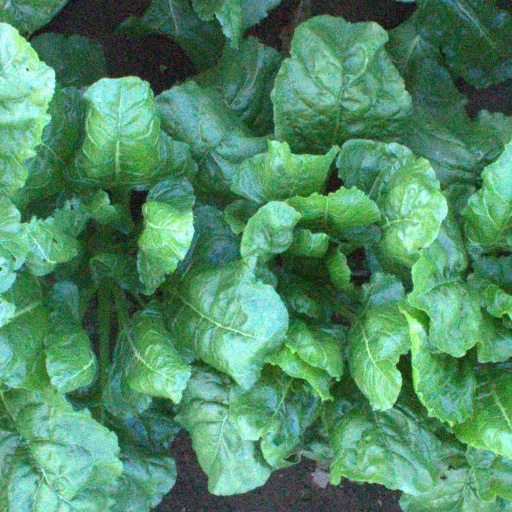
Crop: sugar beet